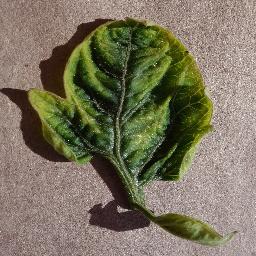
Label: Tomato___Tomato_Yellow_Leaf_Curl_Virus